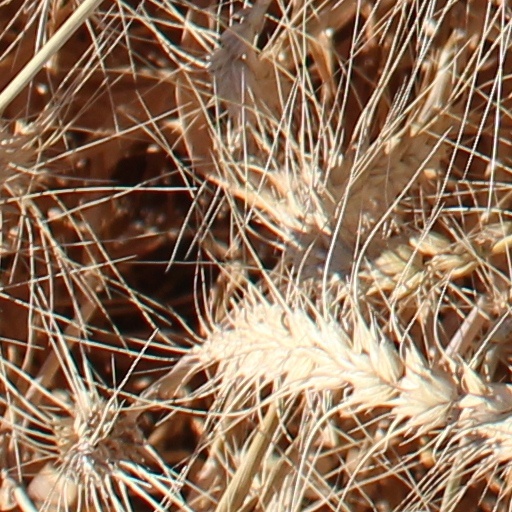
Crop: wheat